Talgat Tadzhuddin

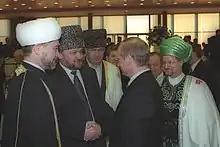
Ravil Gainutdin, Akhmad Kadyrov and Talgat Tadzhuddin (right) with president Vladimir Putin in May 2000.

Tadzhuddin has at least on one occasion claimed that he is a Bulgarian, arguing that Tatars are the descendants of Volga Bulgaria after it fell during the Mongol invasions.